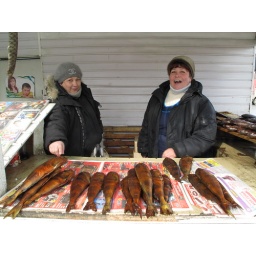
two women offering salted fish at a truck stop in Tatarstan, Russia